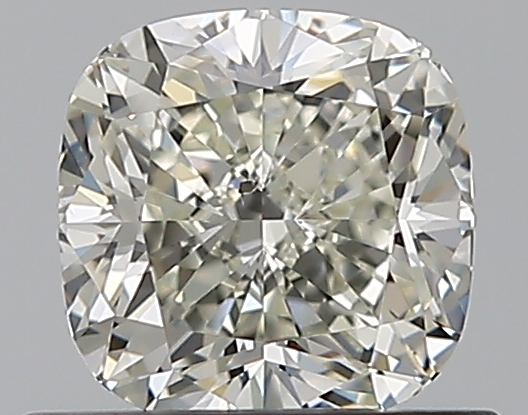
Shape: cushion
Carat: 0.72
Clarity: SI1
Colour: K
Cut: EX
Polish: EX
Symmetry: EX
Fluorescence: F
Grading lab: GIA
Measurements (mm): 5.02 x 5.01 x 3.47